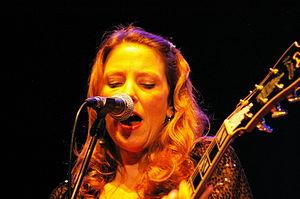
Susan Tedeschi est une chanteuse et musicienne américaine de blues et de soul.